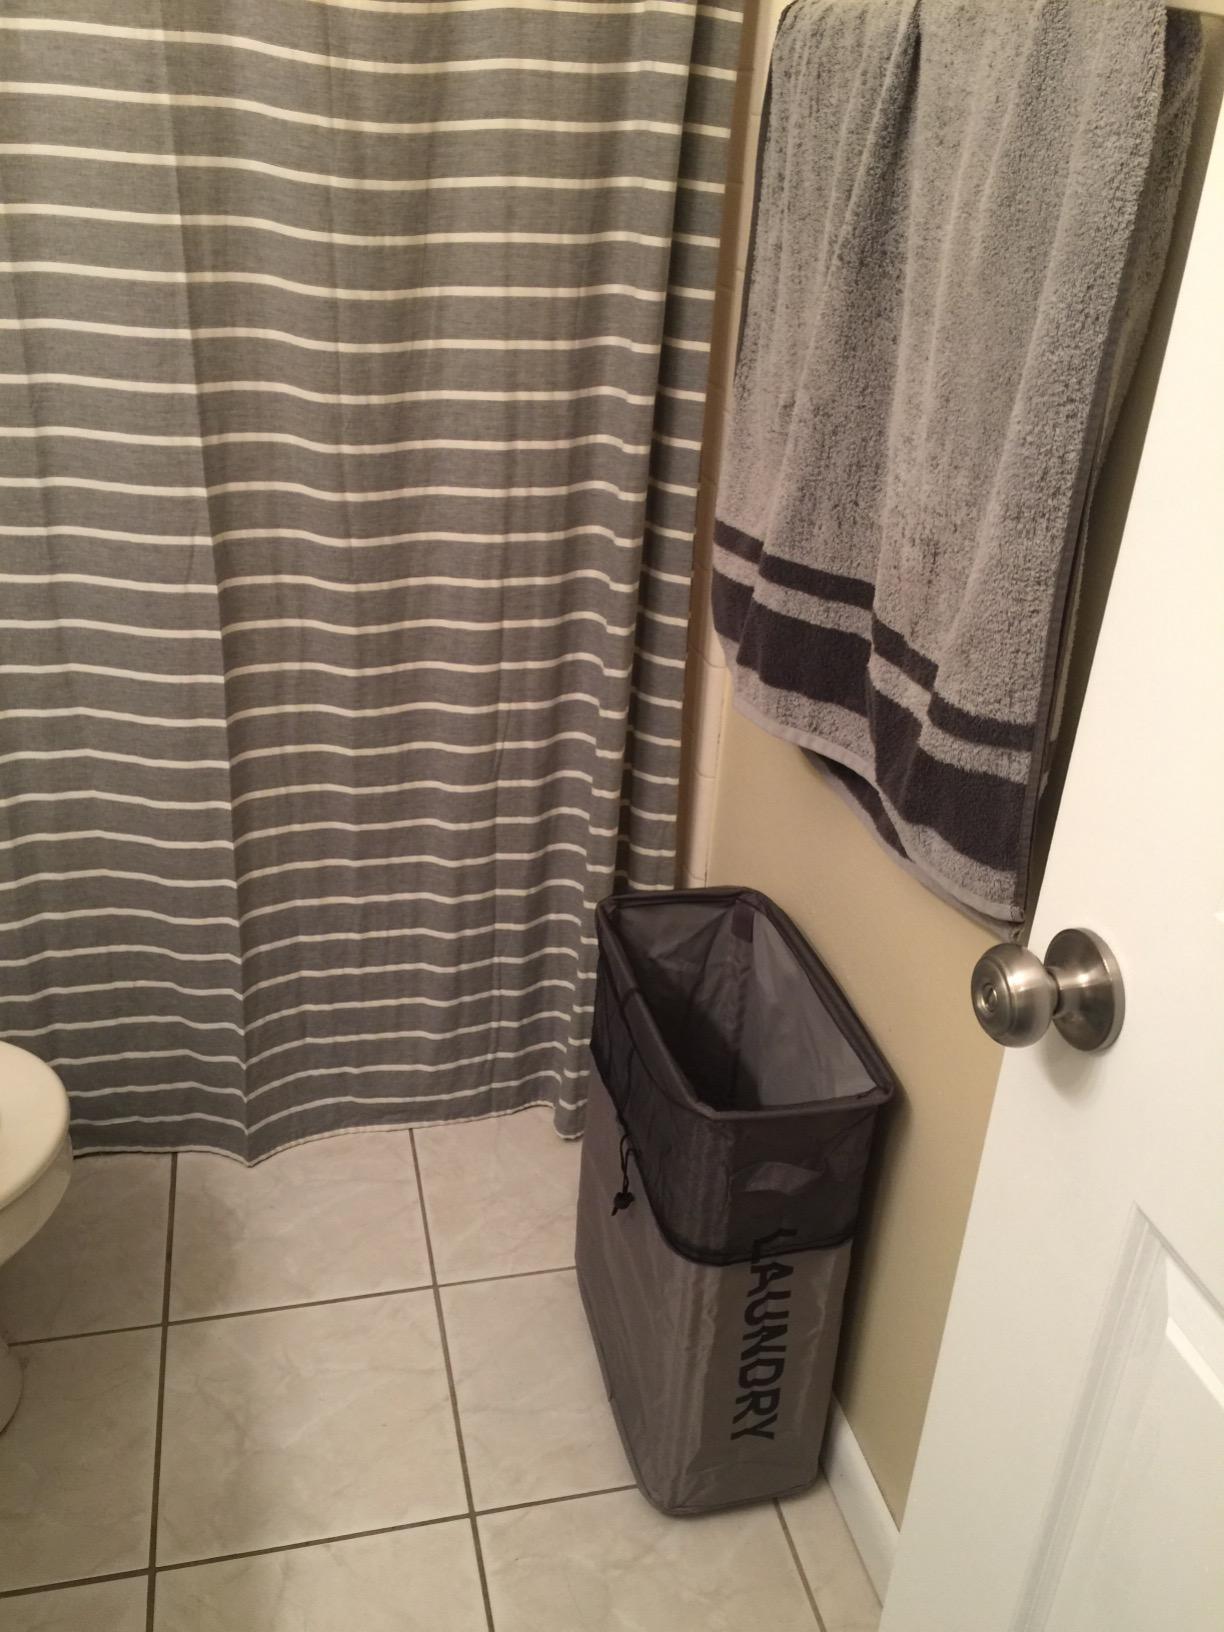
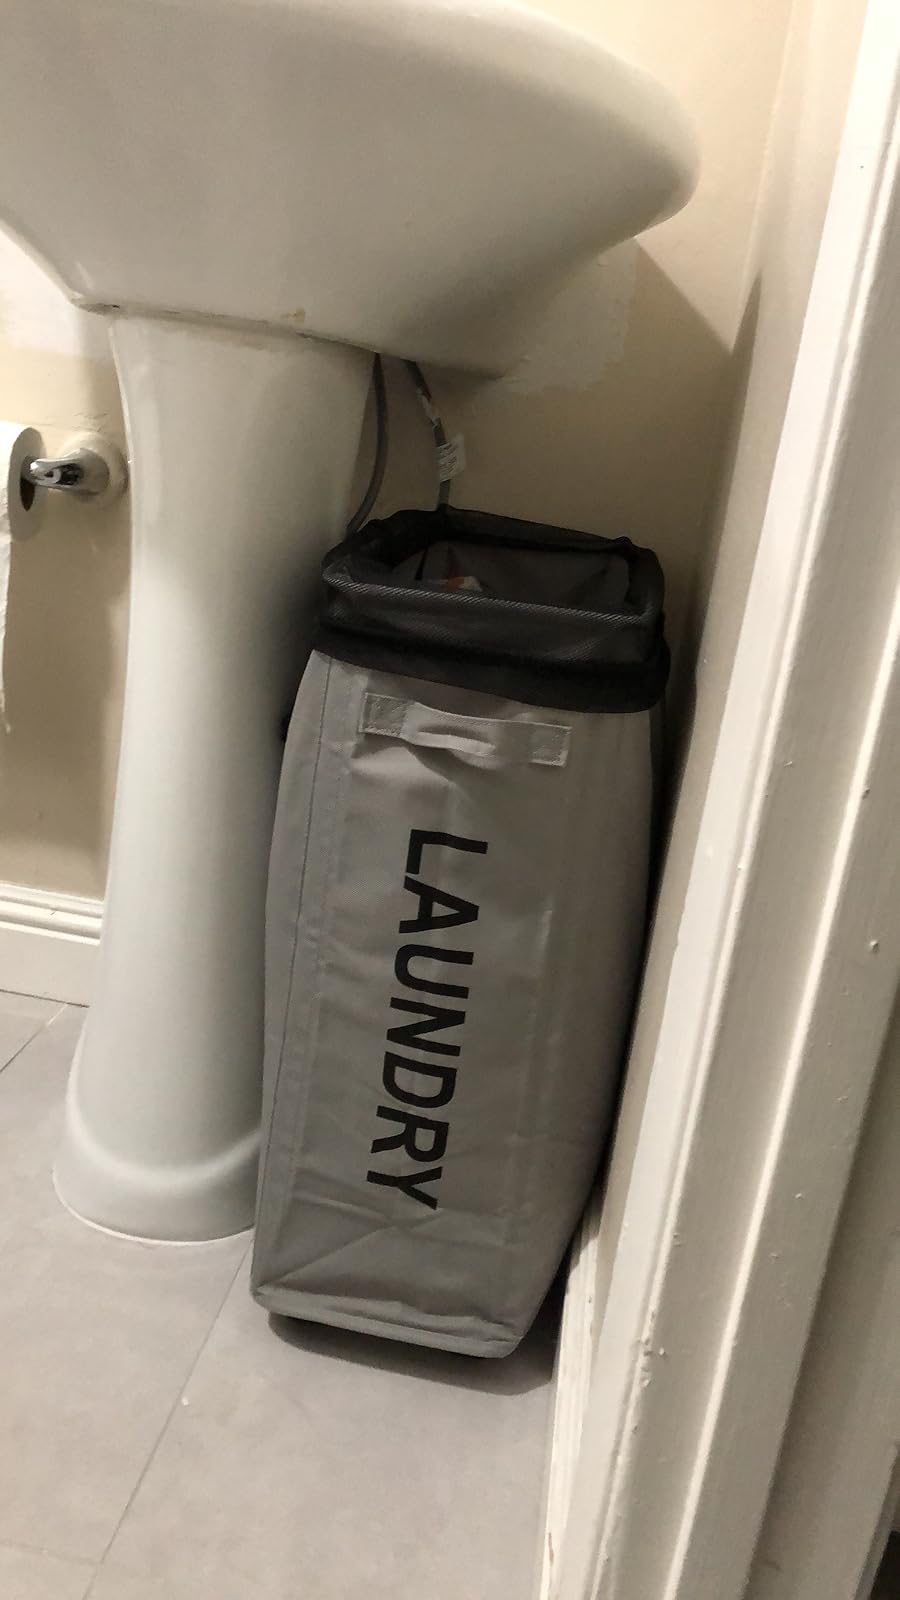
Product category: items_hamper
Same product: yes